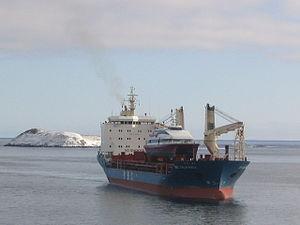
L'archipel de Saint-Pierre-et-Miquelon possède des liaisons maritimes et aériennes le reliant au Canada. Bien que territoire français, il ne dispose pas pour des raisons économiques de liaison directe régulière, ni maritime, ni aérienne avec la métropole distante de 4 000 km. Une expérimentation d'une liaison aérienne hebdomadaire directe entre Saint-Pierre et Paris a été menée pour les deux mois d'été 2018 et reconduite à l'été 2019.